Bill Hoff

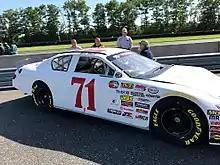
Hoff's K&N Pro Series East car at New Jersey Motorsports Park in 2018

In 2000, Hoff attempted one race in what was then the NASCAR Busch North Series at Nazareth Speedway, which was a combined race in conjunction with the Busch Series. However, he failed to qualify for the event.